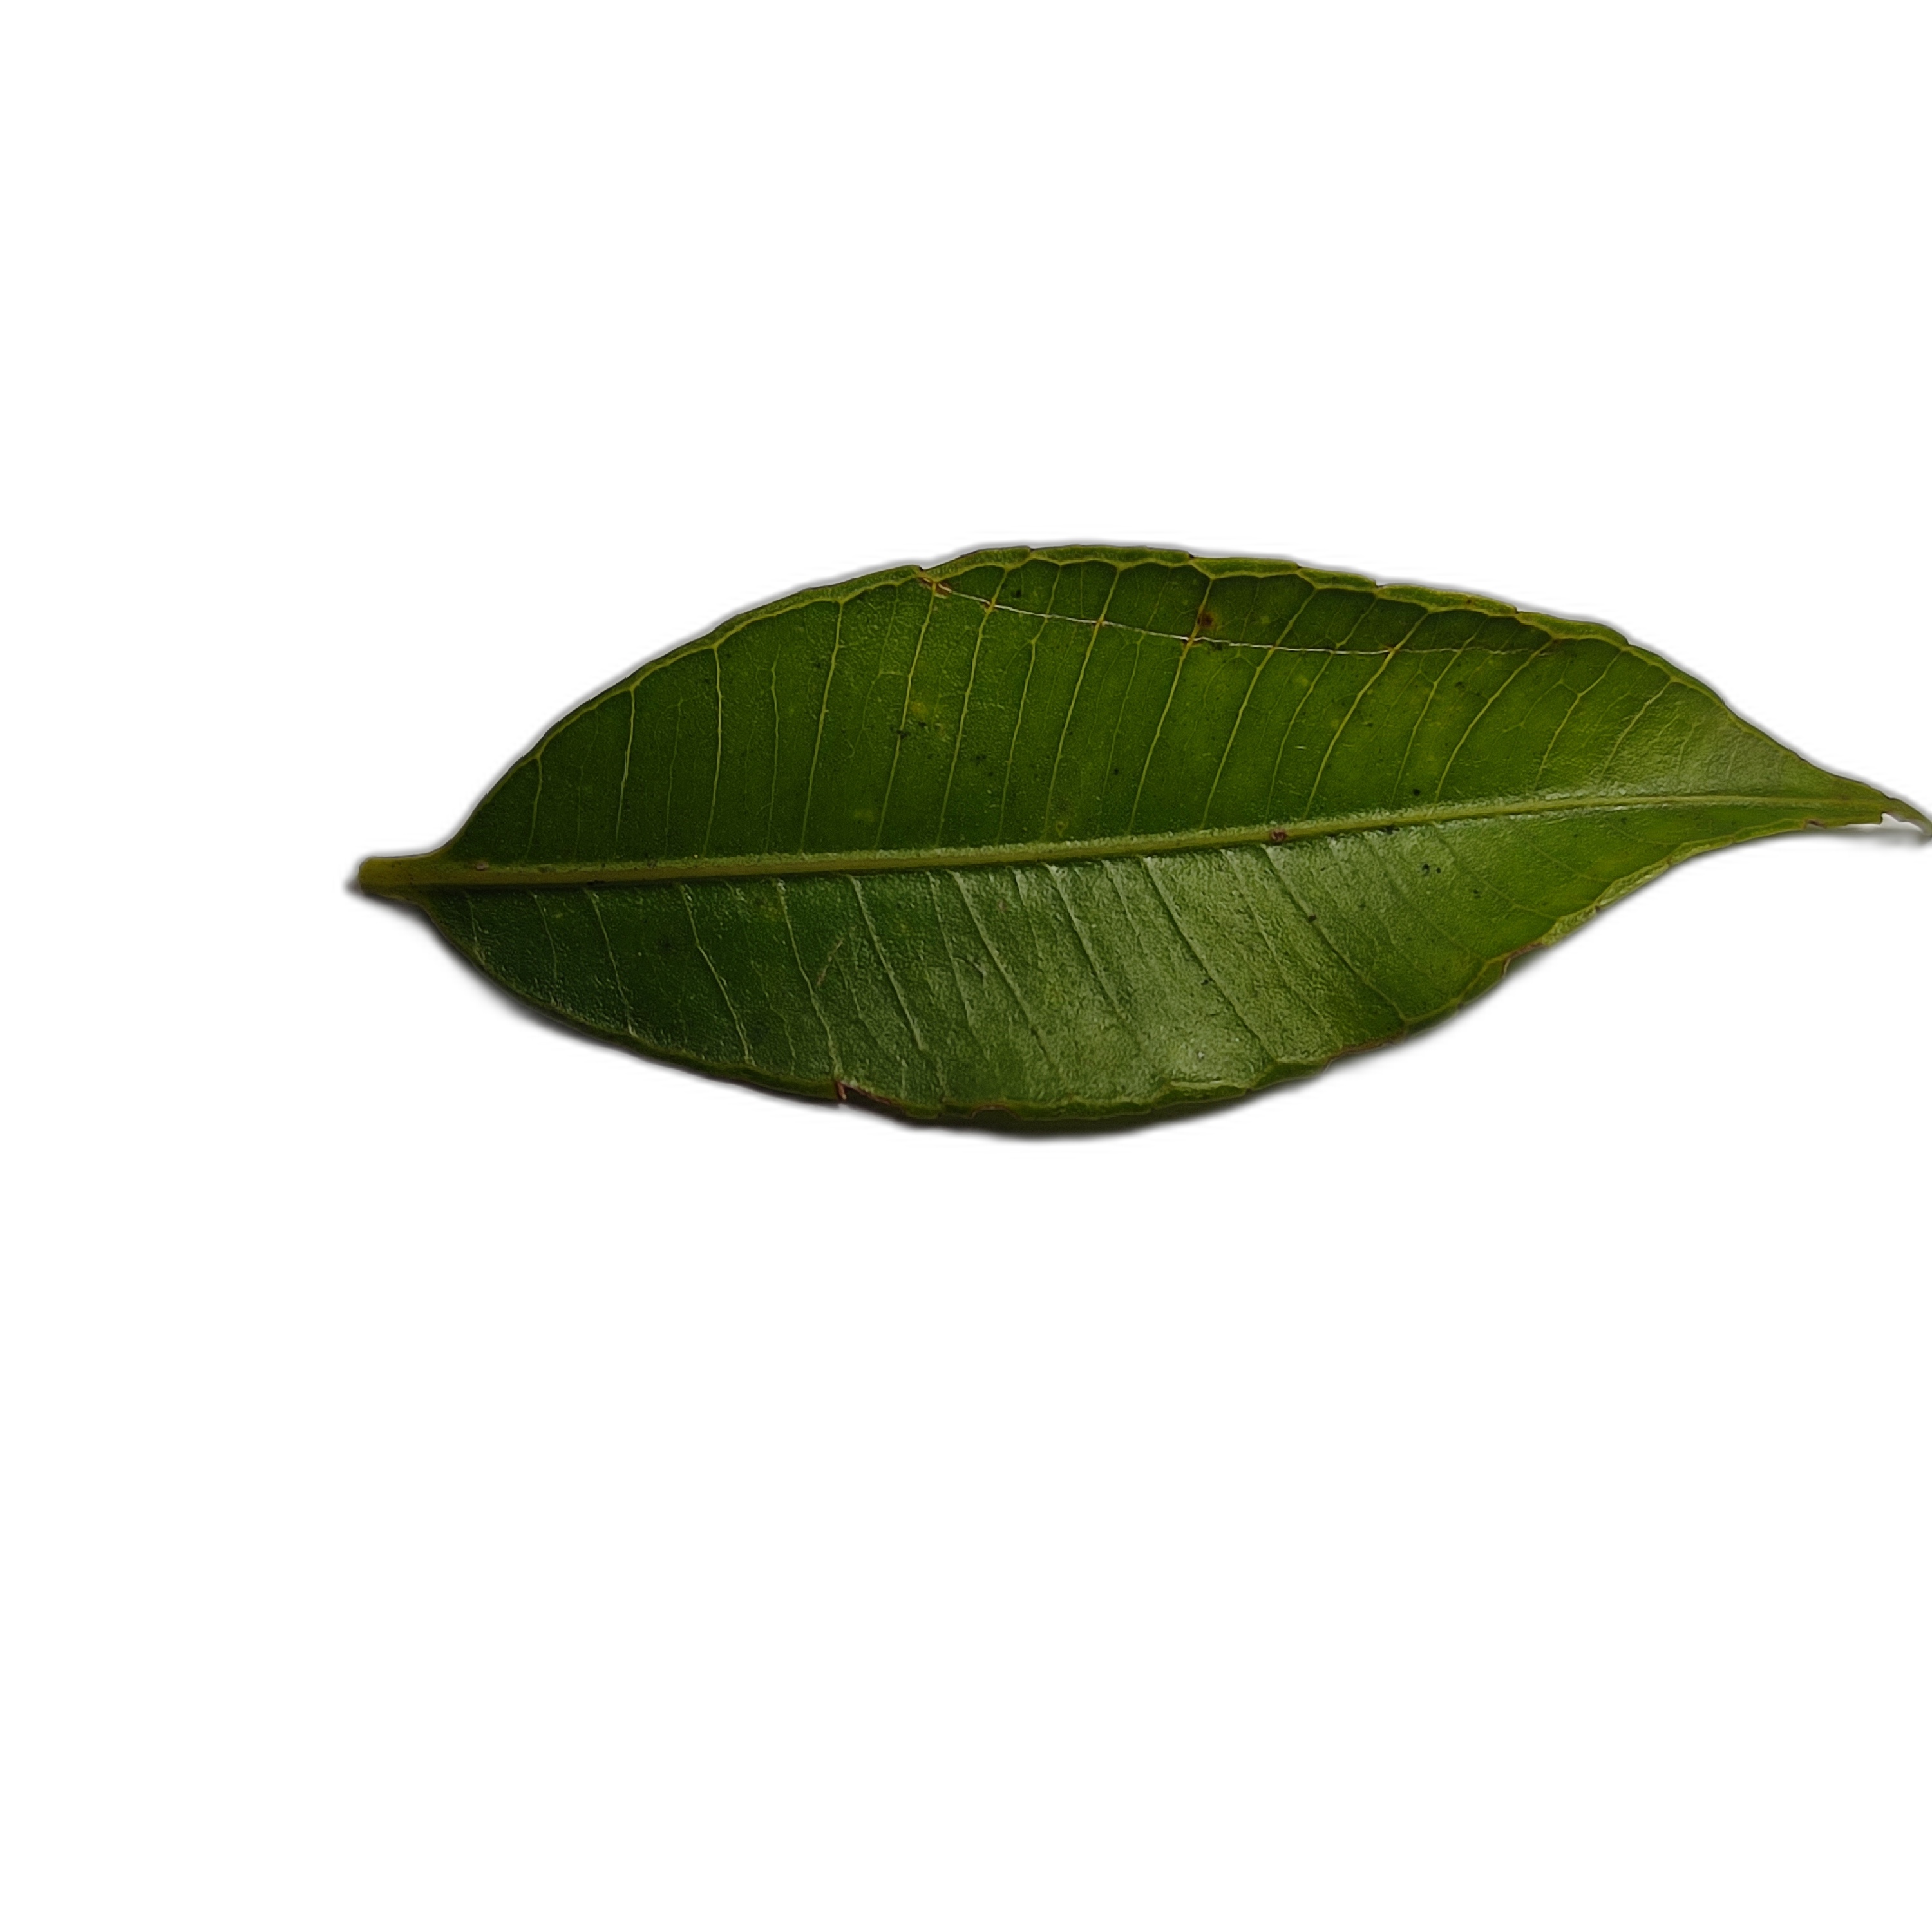
Label: healthy